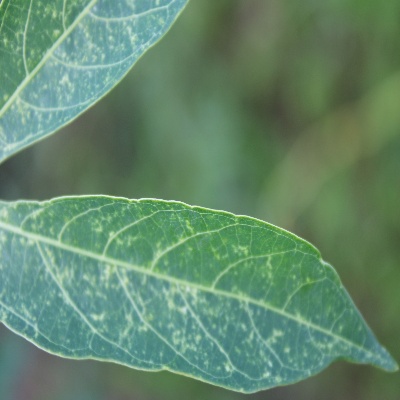
Crop: Cassava
Condition: green mite